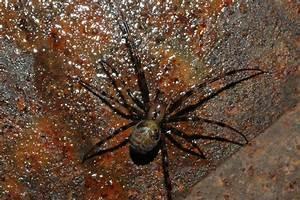
spider